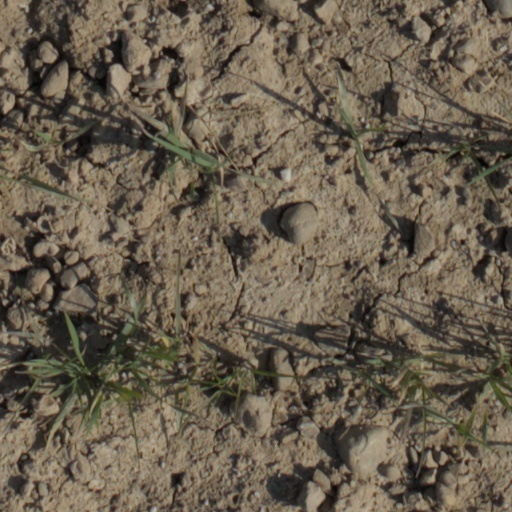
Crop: wheat